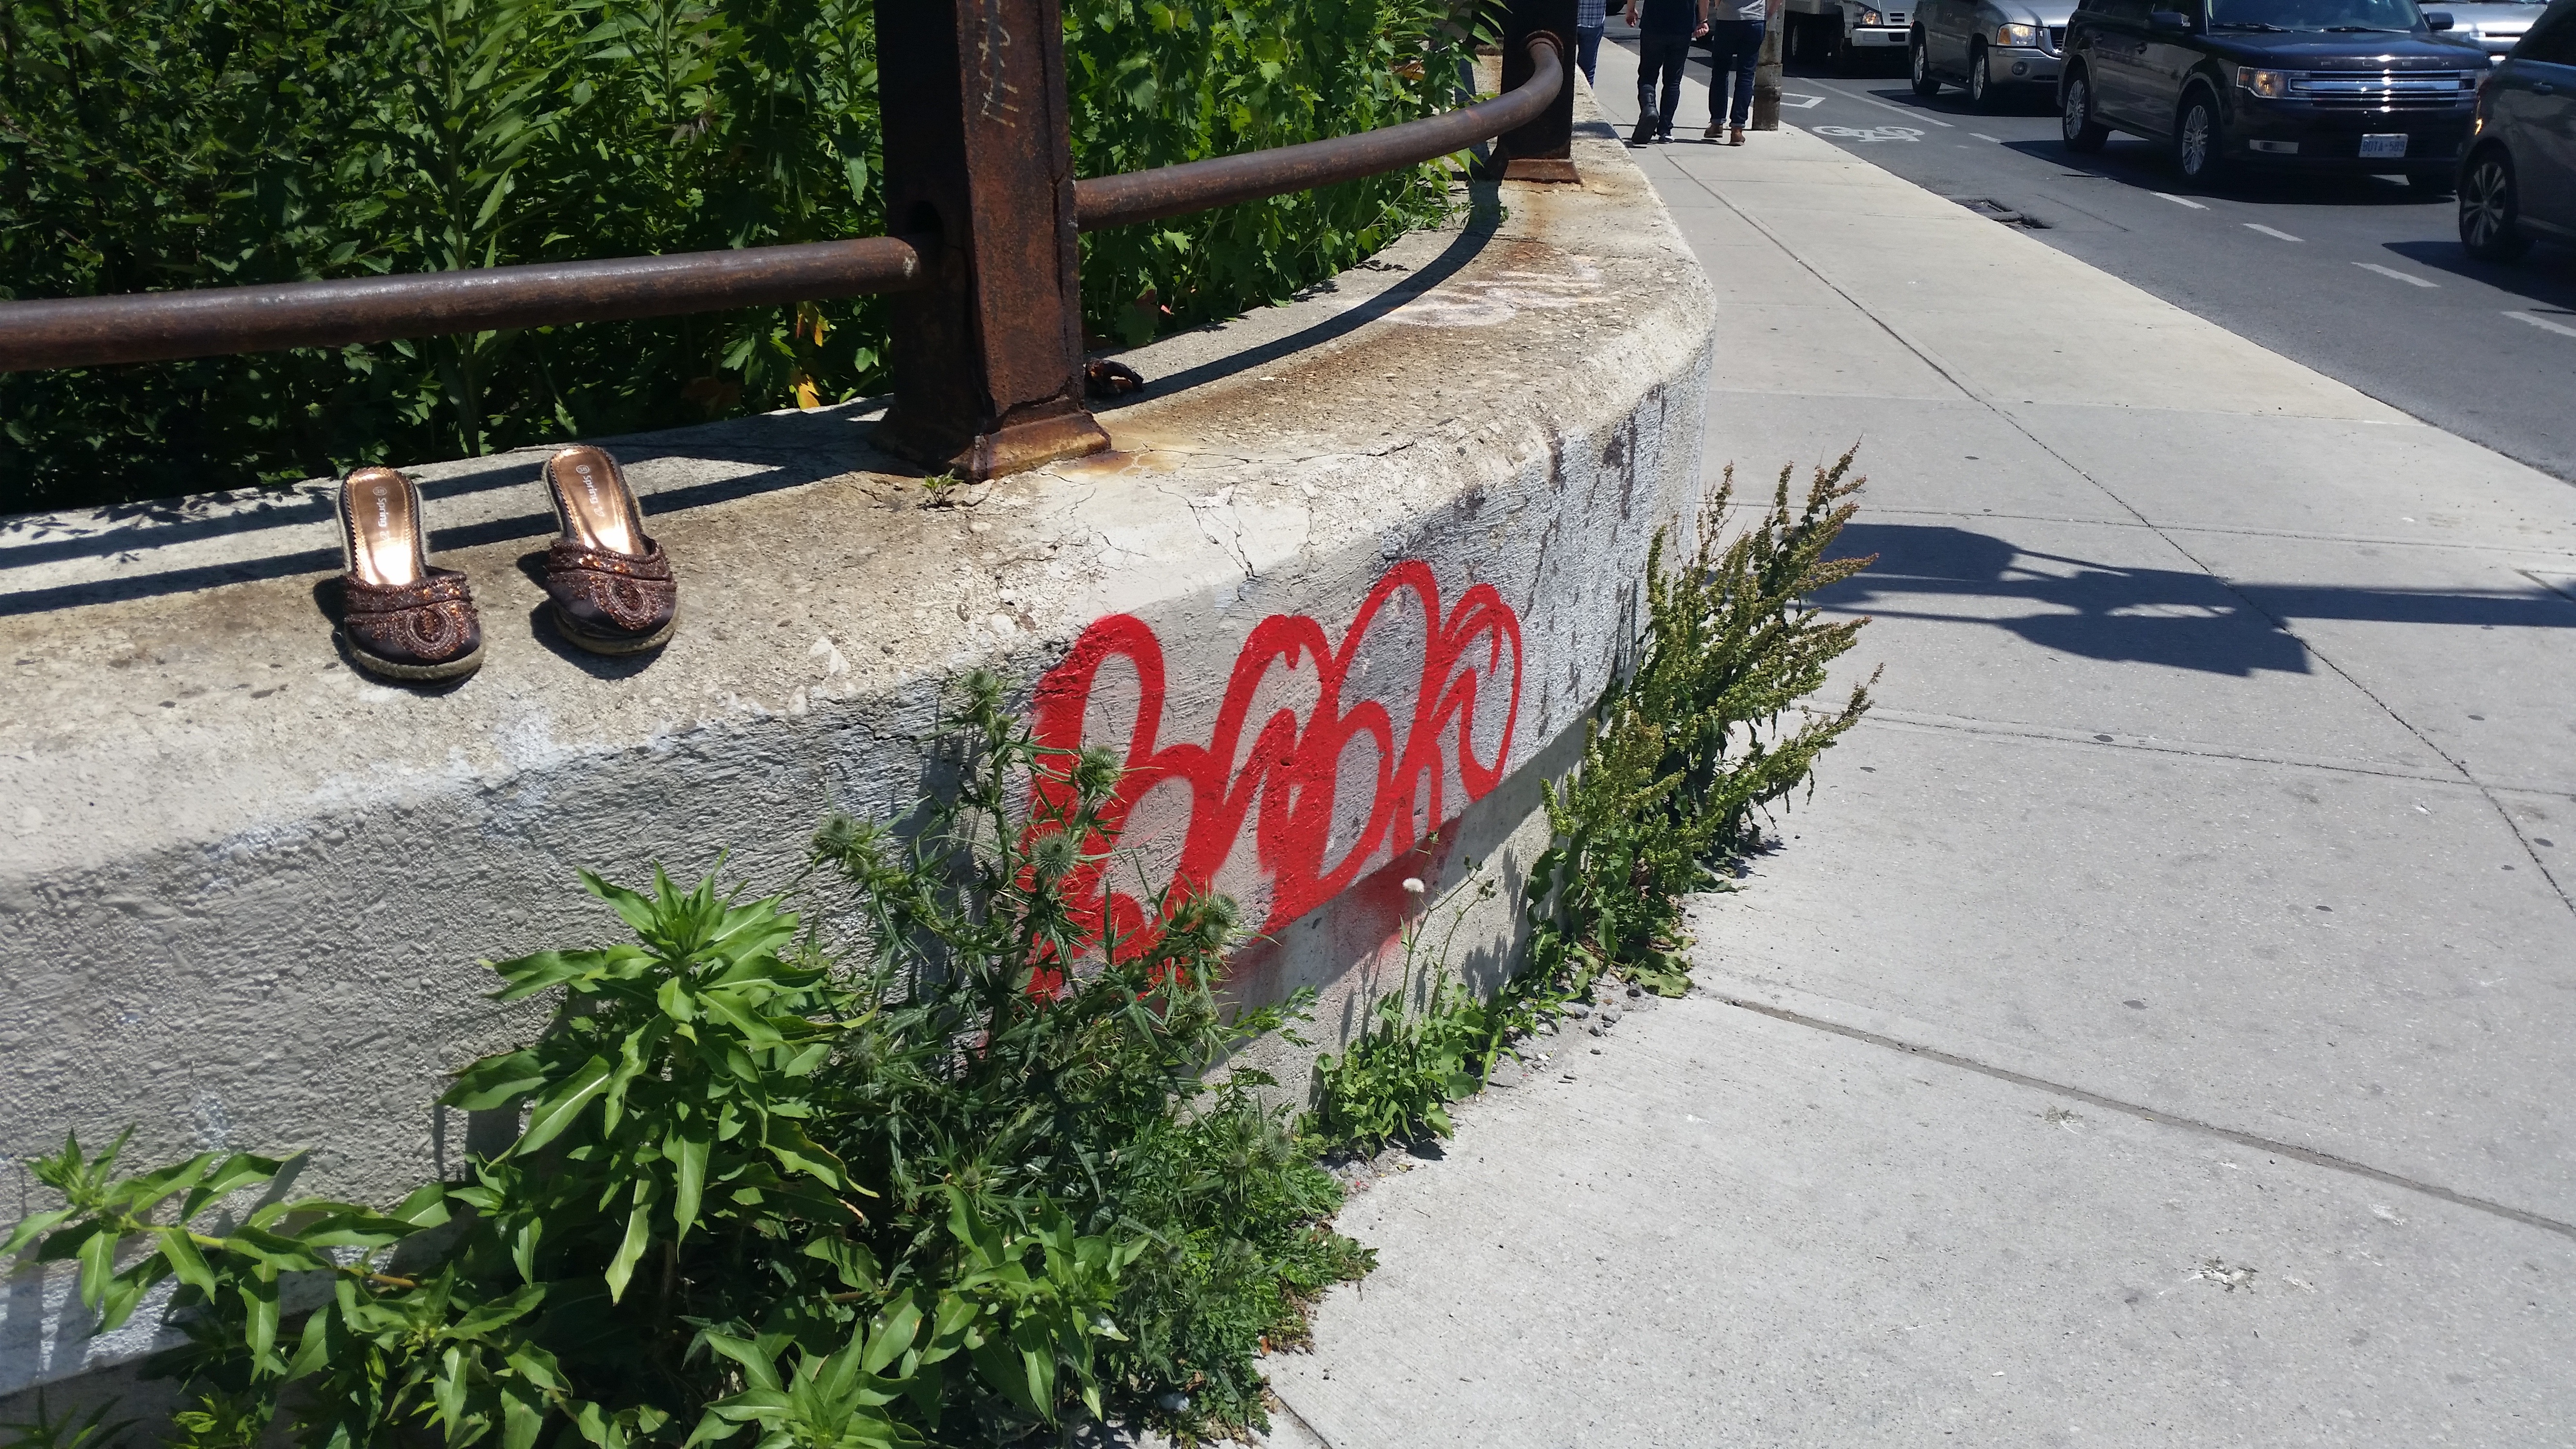
pedestrian, road, street, sidewalk, lane, infrastructure, road surface